Victor Frédéric Verrimst

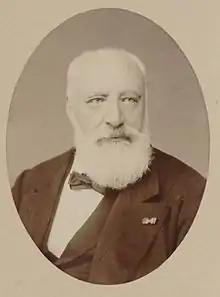
Victor Frédéric Verrimst, photograph by Pierre Petit

Victor Frédéric Verrimst (29 November 1825 – 16 January 1893) was a French double-bassist and composer.